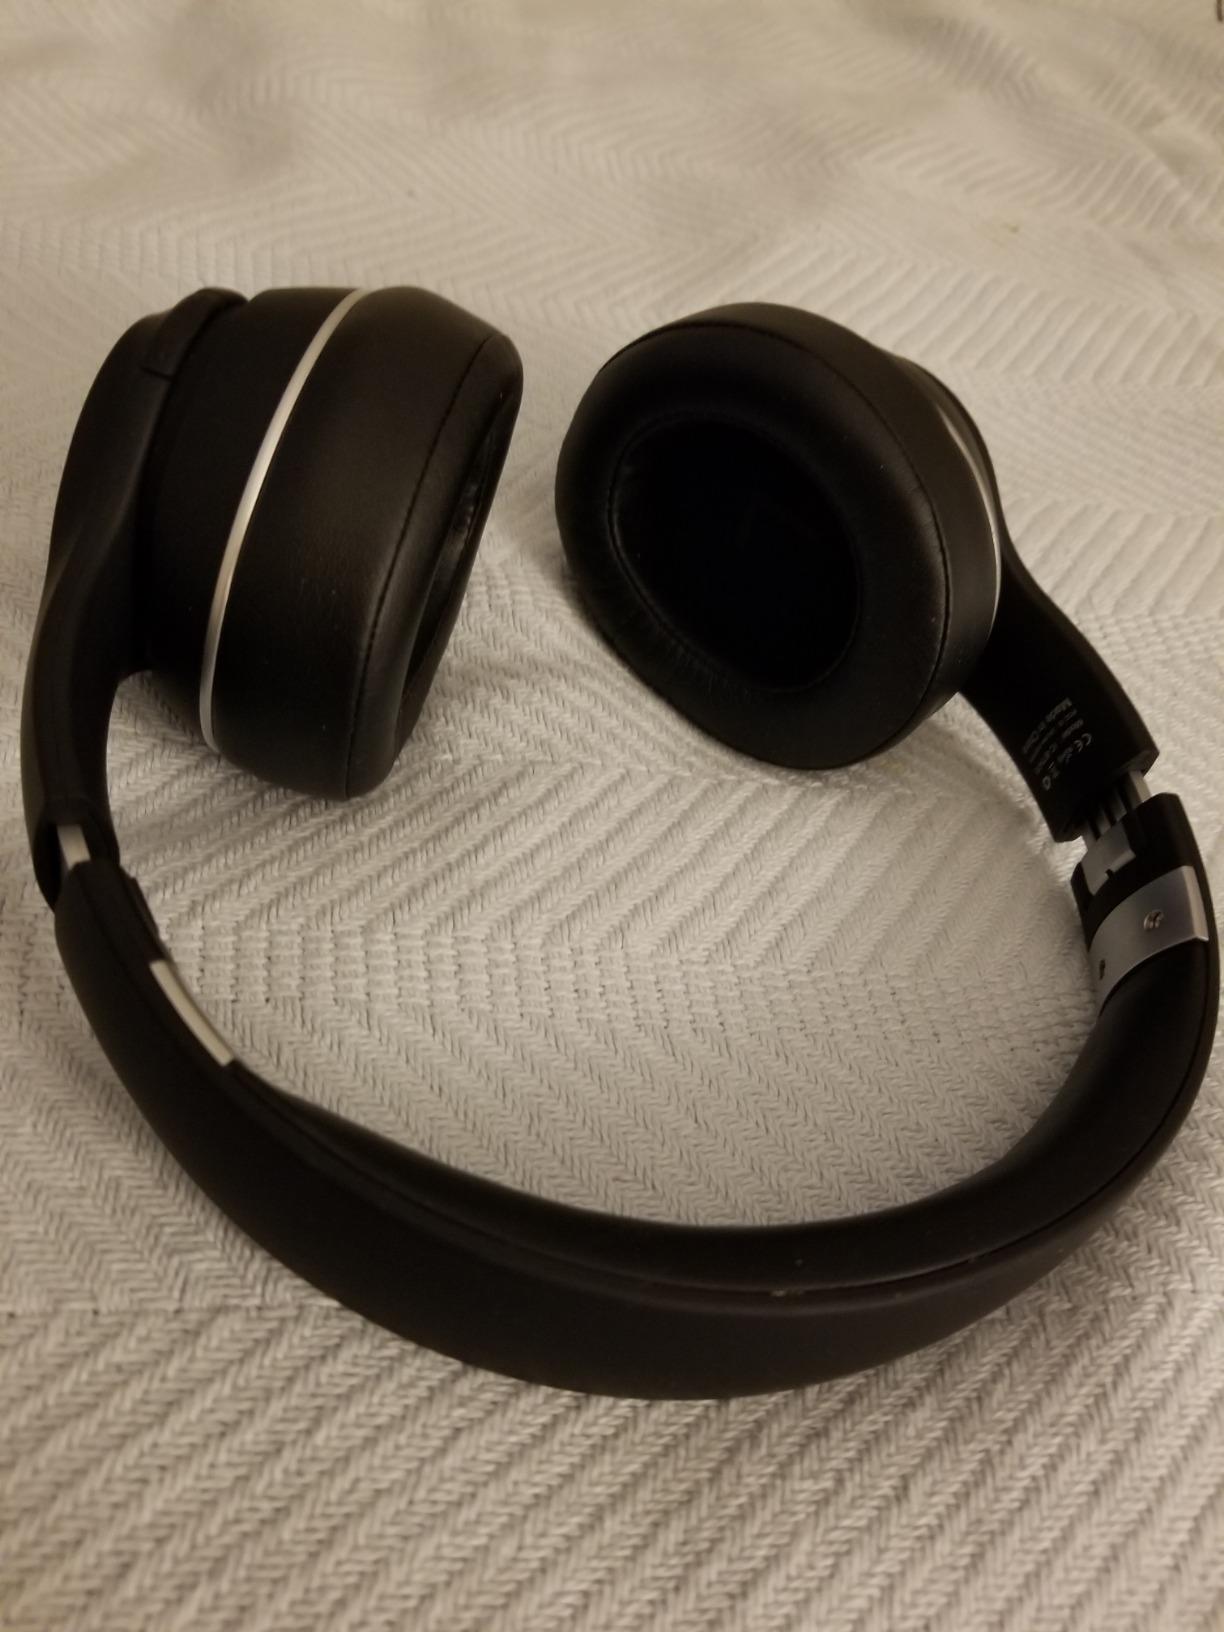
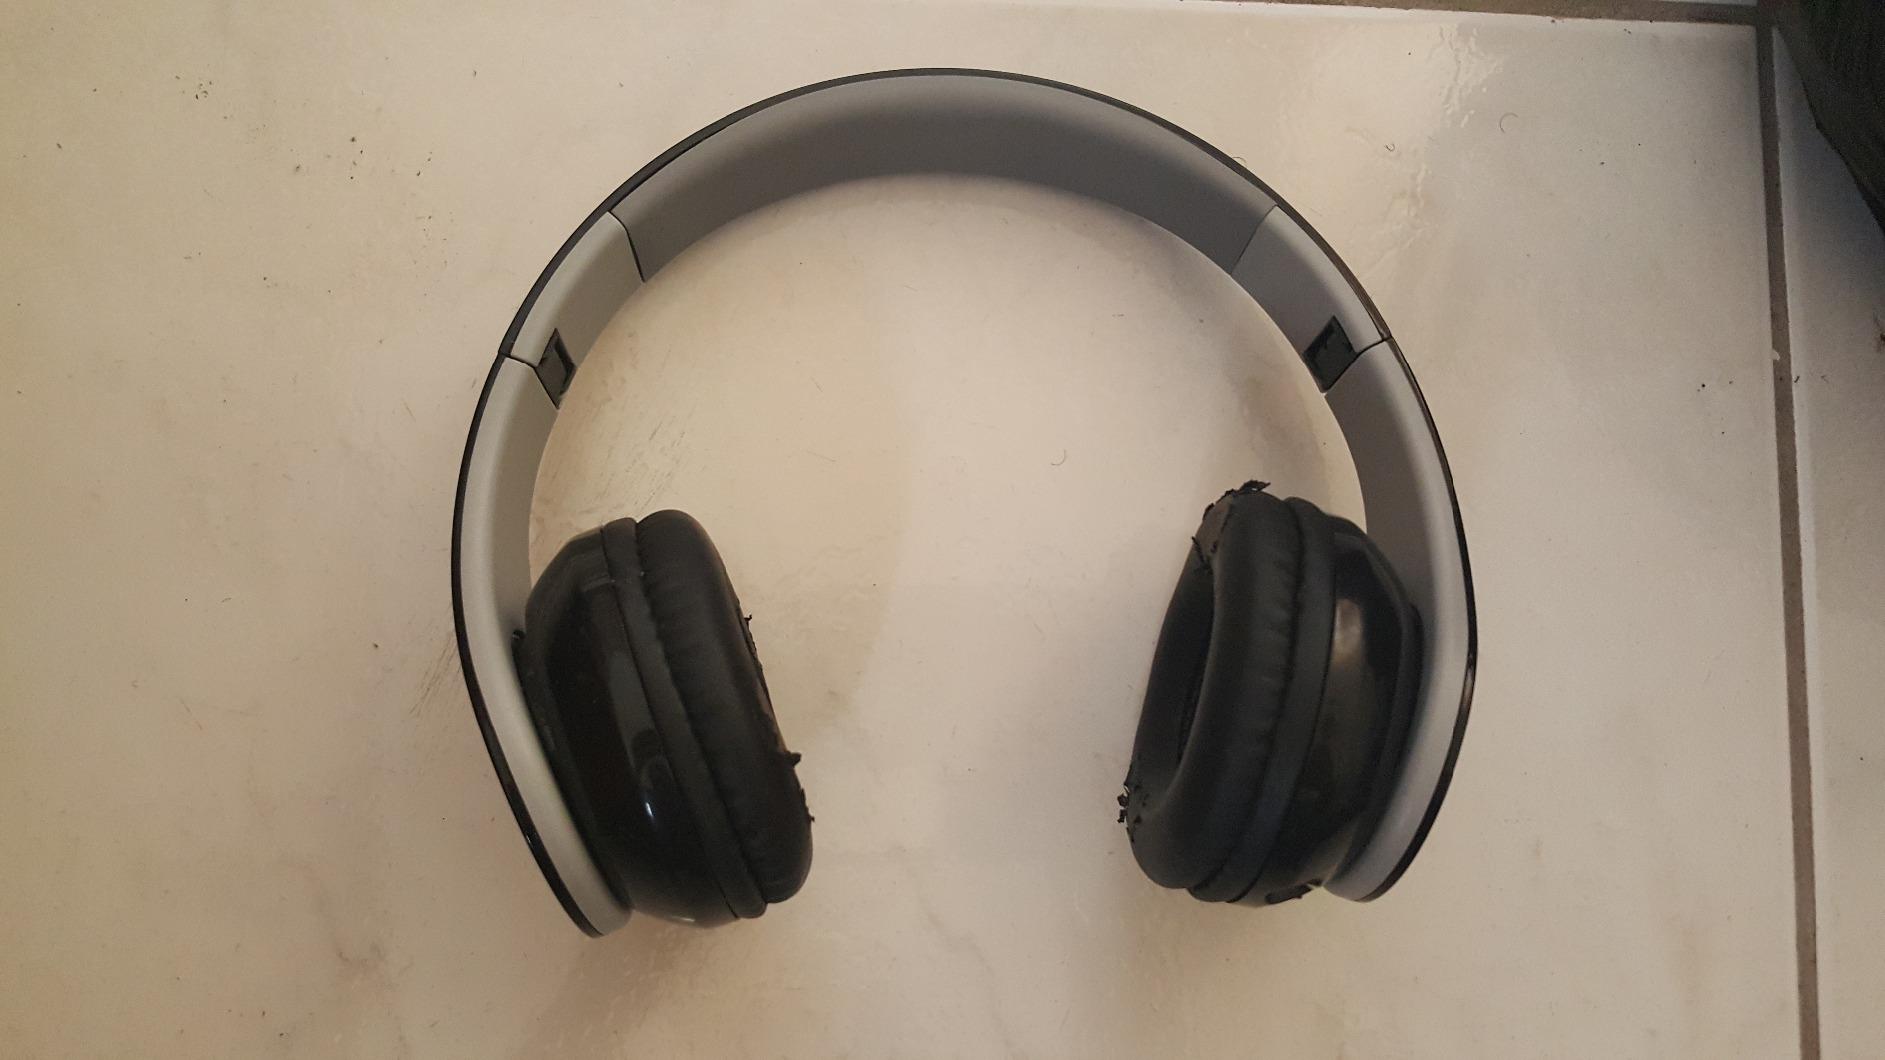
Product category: headphones
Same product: no